Queen Aishwarya of Nepal

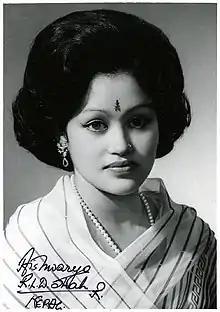
Queen Aishwarya in 1972

Aishwarya Rajya Lakshmi Devi Shah (7 November 1949 – 1 June 2001) was Queen of Nepal from 1972 until her death in 2001. She played a significant role as the consort of King Birendra and was a prominent figure in the royal family throughout her lifetime.